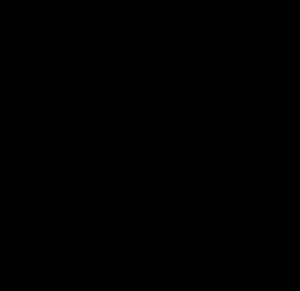
La philosophie chinoise rassemble divers courants de pensée essentiellement issus de trois traditions : le confucianisme, le taoïsme et le bouddhisme.
Le taoïsme est un des trois piliers de la philosophie chinoise avec le confucianisme et le bouddhisme, et se fonde sur l'existence d'un principe à l’origine de toute chose, appelé « Tao ».
Dans le contexte de la spiritualité et de la croyance religieuse, le monisme est le point de vue ou le système de croyances reposant sur la conviction que tout ce qui est suit d'un unique principe et relève fondamentalement d'une même nature. L'origine et la nature de toute chose est identifié à ce principe dont l'unité rend indissociables la matière et l'esprit, ainsi que l'homme et la nature. Cette forme de monisme s'apparente au panthéisme lorsque le principe en question est identifié à Dieu, comme dans le cas des religions monothéistes.